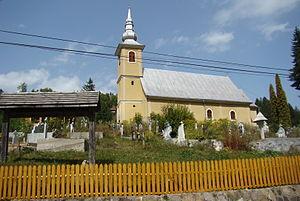
Scărișoara est une commune du județ d'Alba, Roumanie qui compte 1 661 habitants.